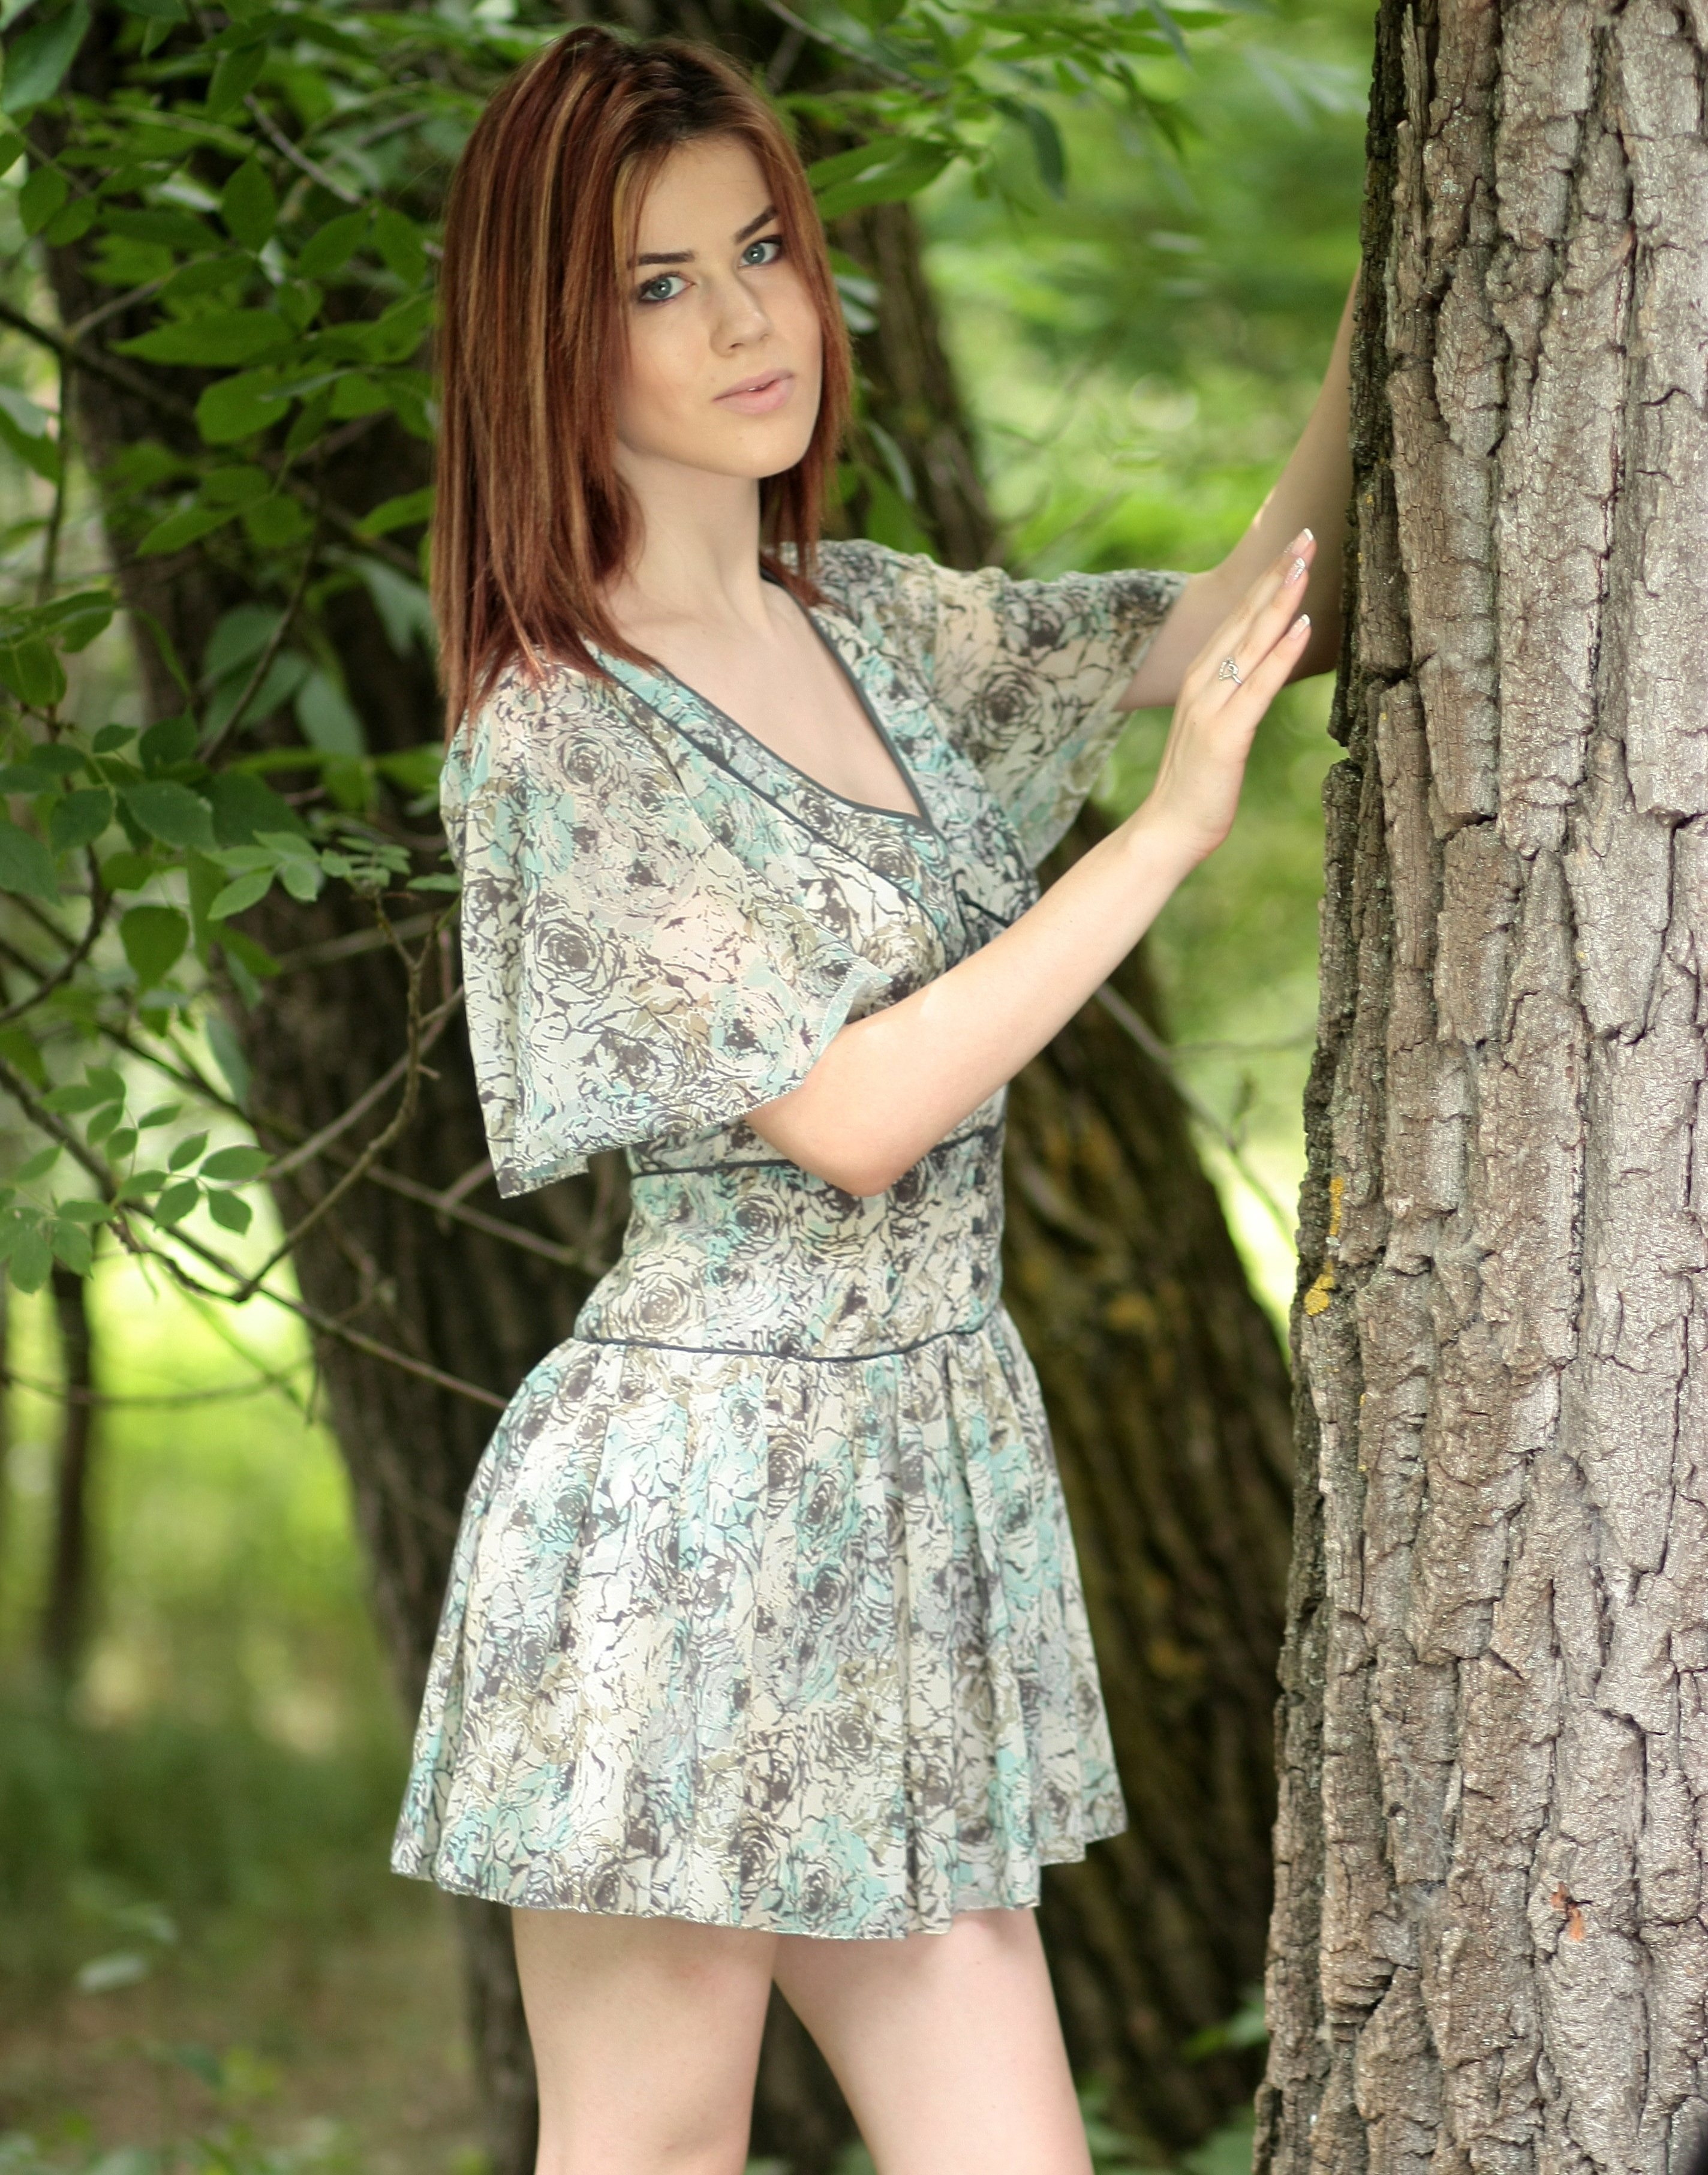
tree, girl, photography, pattern, model, spring, green, fashion, clothing, hairstyle, long hair, red hair, textile, dress, beauty, gown, blue eyes, abdomen, photo shoot